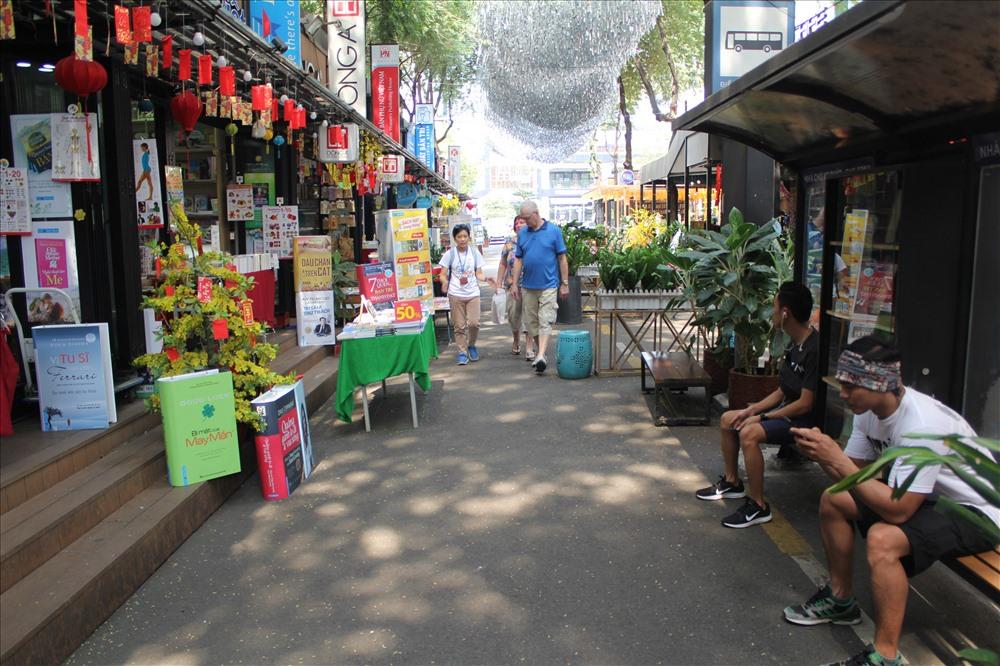
có một vài người đang xuất hiện ở bên trong con phố